Tin Sau Bazaar

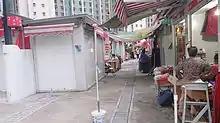
Few people in the streets

Since its opening, shopkeepers in Tin Sau Bazaar have reported that there is a lack of consumers. This makes it hard to earn a living, and some suffer losses. Some vendors complained that the government did not give enough support. The arising problems of Tin Sau Bazaar include the following.